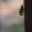
Label: cockroach